Constant-velocity joint

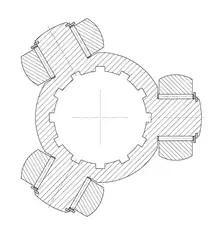
Tripod joint

Tripod joints are used at the inboard end of car driveshafts. The joints were developed by Michel Orain, of Glaenzer Spicer of Poissy, France. This joint has a three-pointed yoke attached to the shaft, which has barrel-shaped roller bearings on the ends. These fit into a cup with three matching grooves, attached to the differential. Since there is only significant movement in one axis, this simple arrangement works well. These also allow an axial 'plunge' movement of the shaft, so that engine rocking and other effects do not preload the bearings. A typical Tripod joint has up to 50 mm of plunge travel, and 26 degrees of angular articulation. The tripod joint does not have as much angular range as many of the other joint types, but tends to be lower in cost and more efficient. Due to this it is typically used in rear-wheel drive vehicle configurations or on the inboard side of front-wheel drive vehicles where the required range of motion is lower.